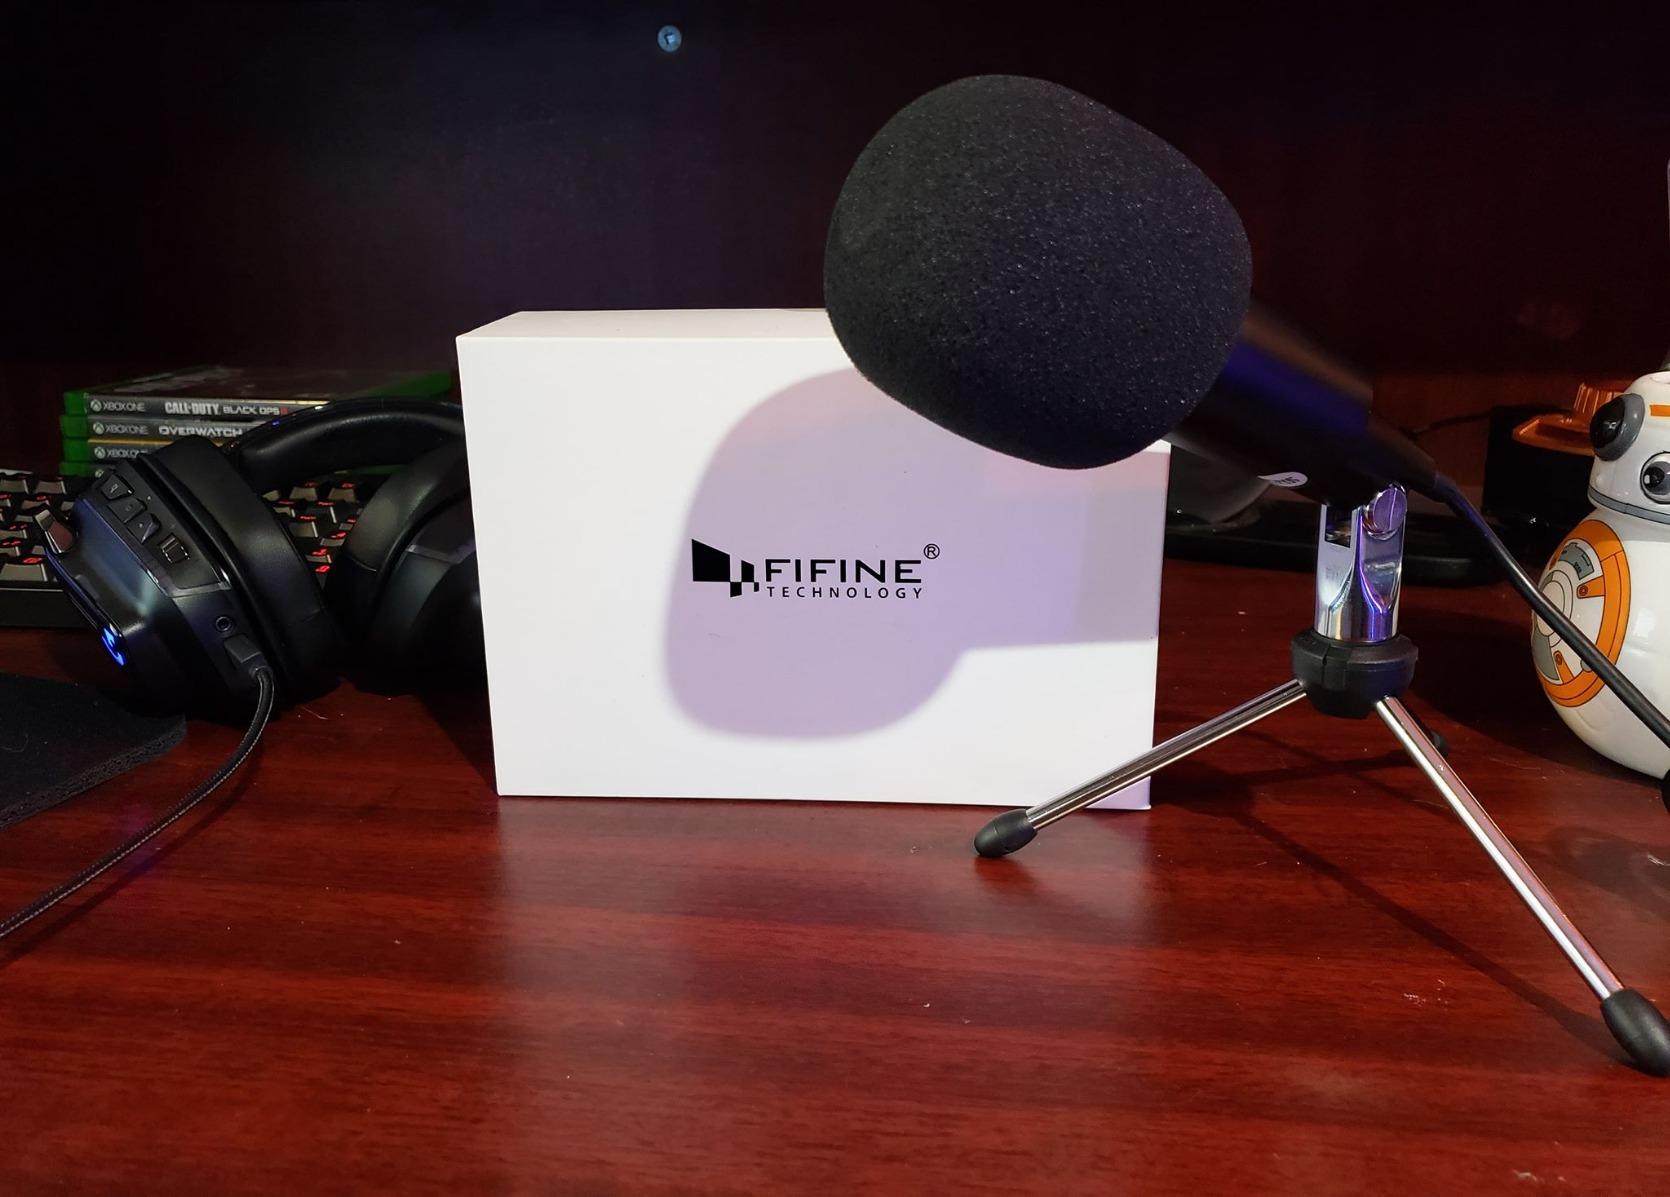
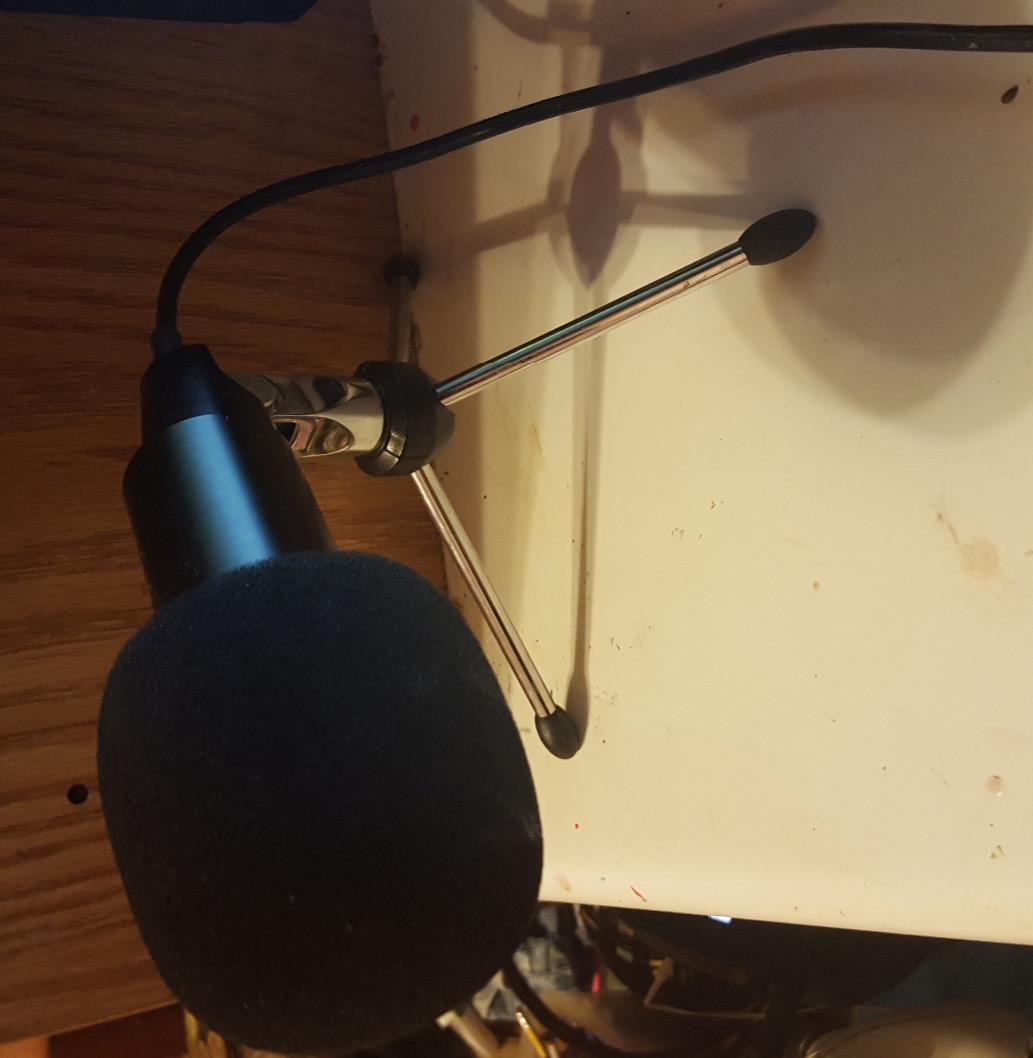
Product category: microphone
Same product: yes